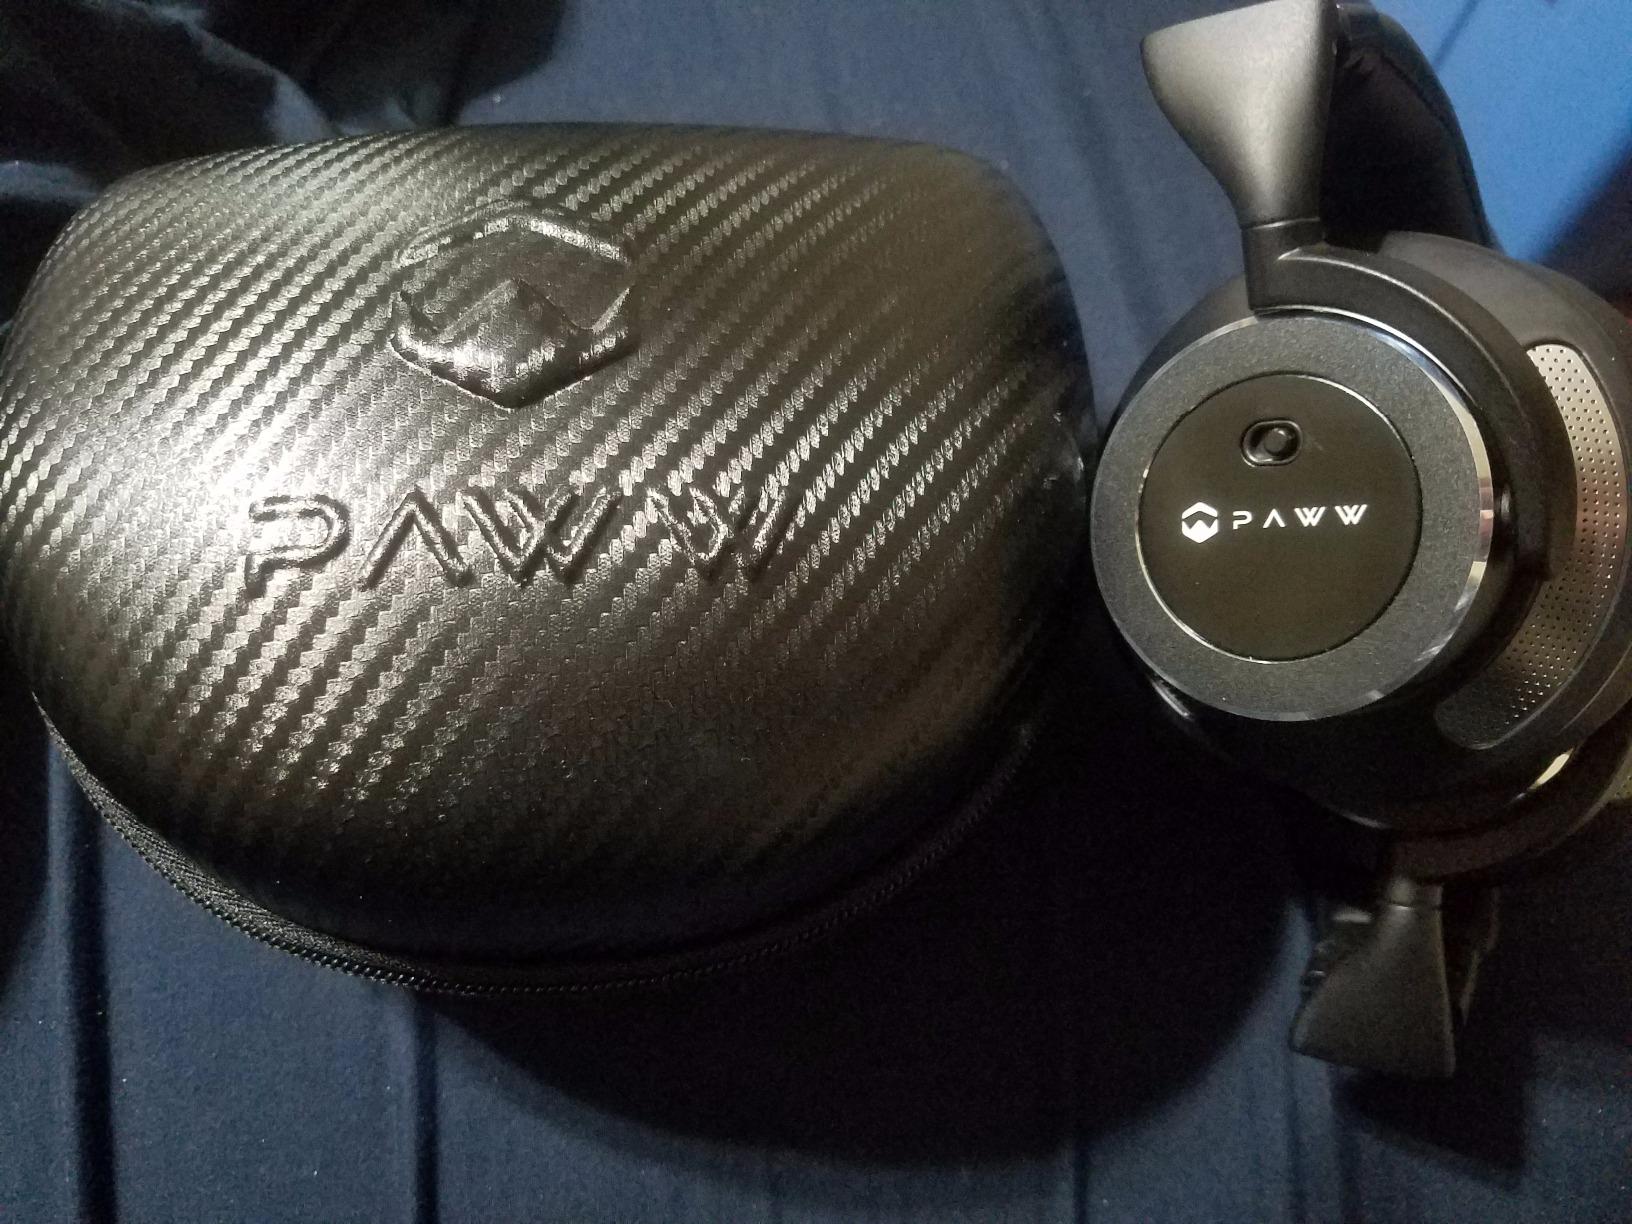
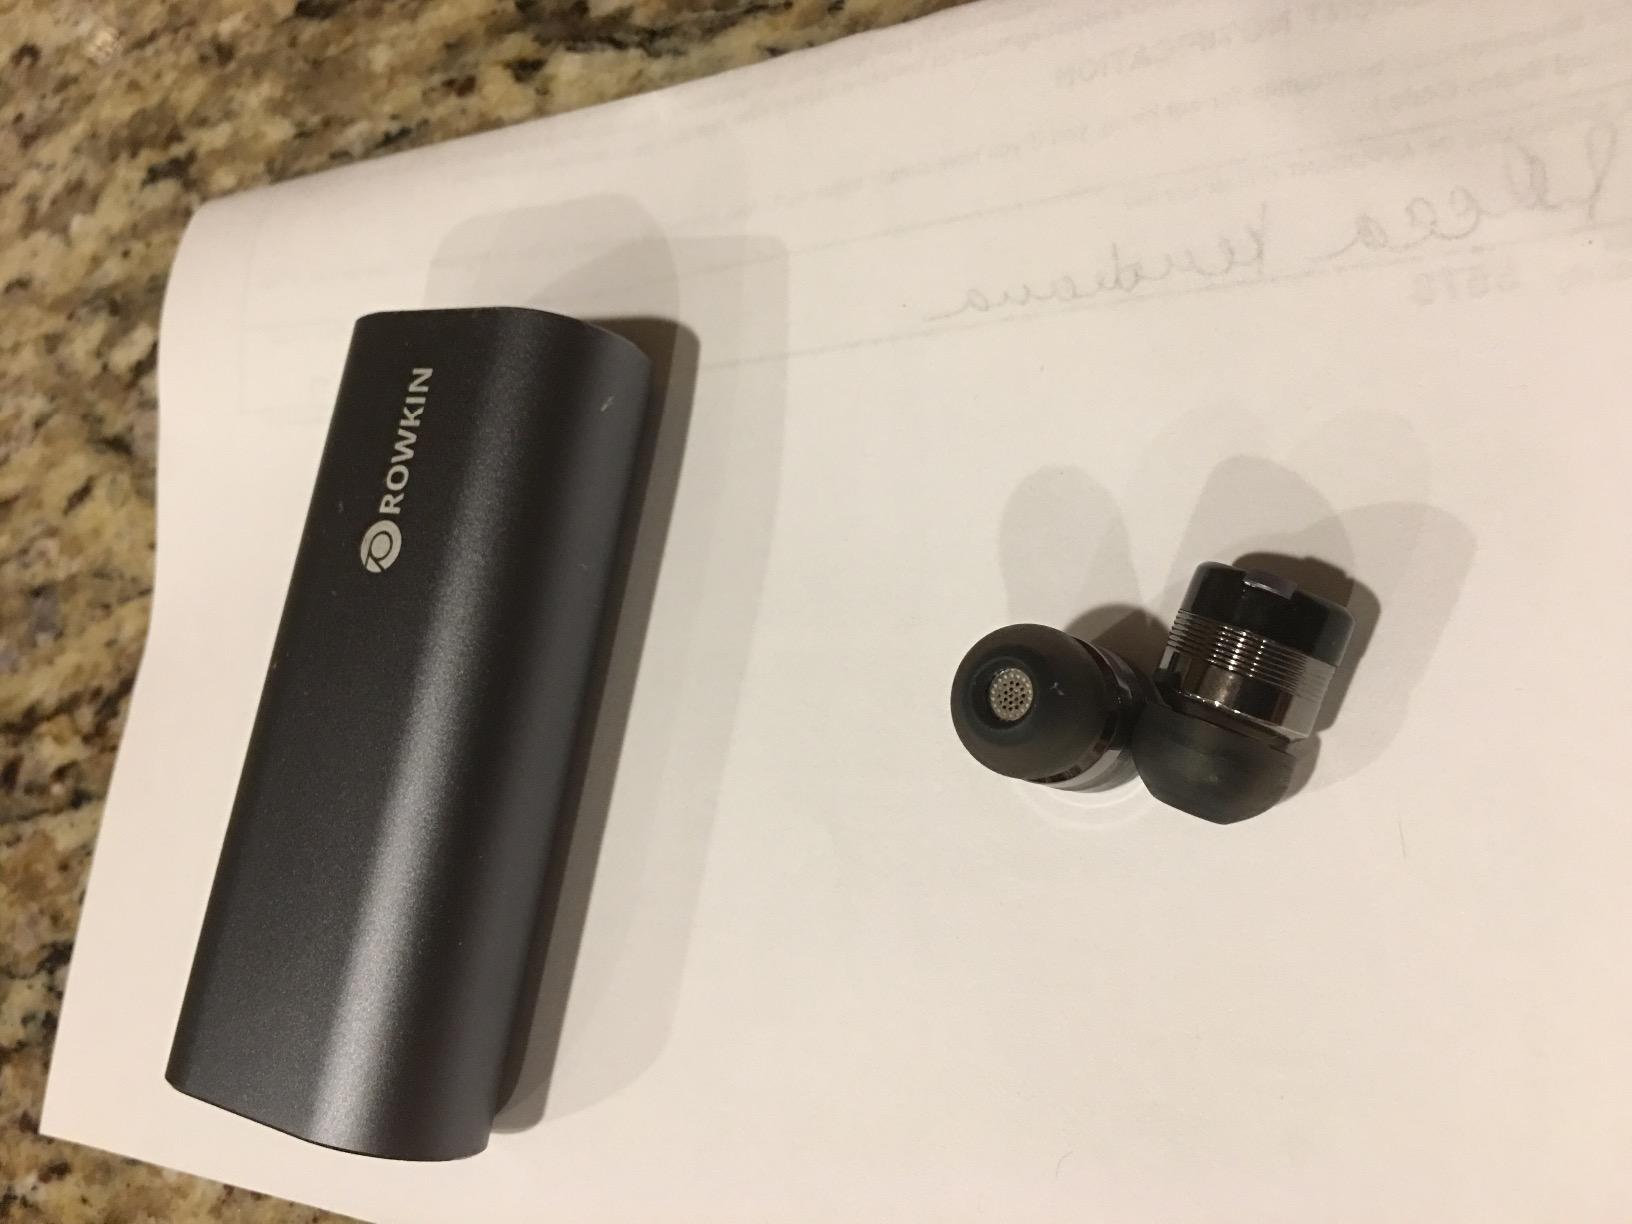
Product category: headphones
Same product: no